Fermat quintic threefold

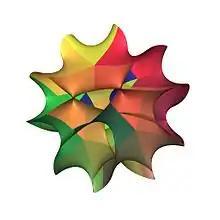
Two-dimensional cross-section of the Fermat quintic threefold

In mathematics, a Fermat quintic threefold is a special quintic threefold, in other words a degree 5, dimension 3 hypersurface in 4-dimensional complex projective space, given by the equation